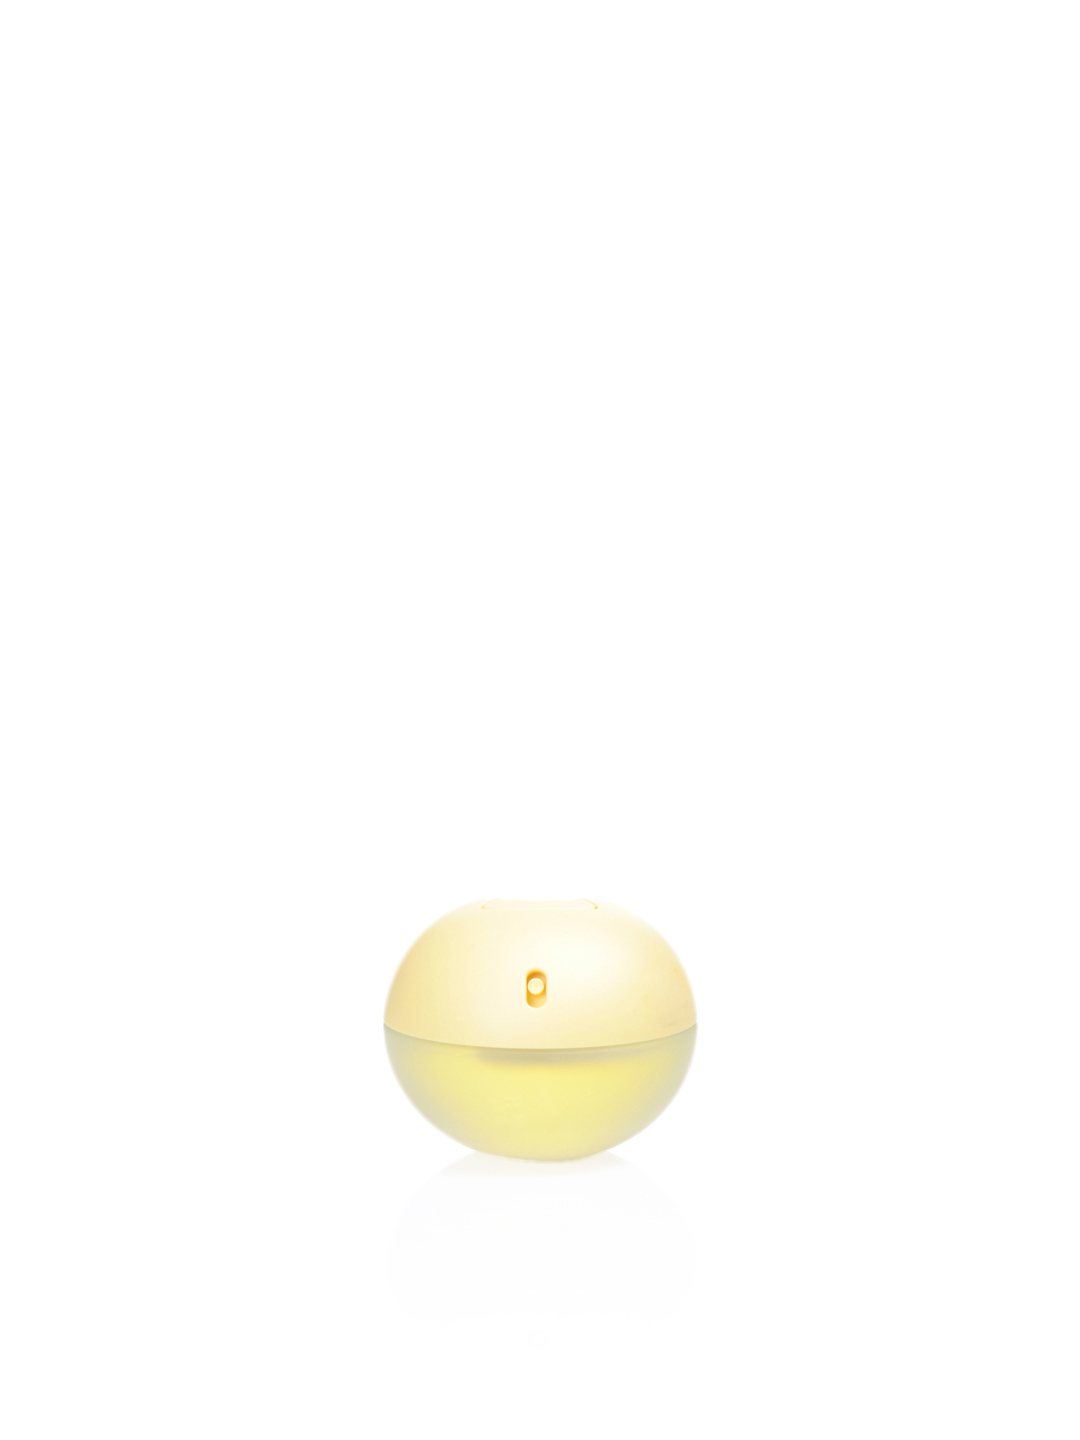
DKNY Women Sweet Delicious 50 ml Perfume
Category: Personal Care / Fragrance / Perfume and Body Mist
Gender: Women
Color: Yellow
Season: Spring 2017
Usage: Casual